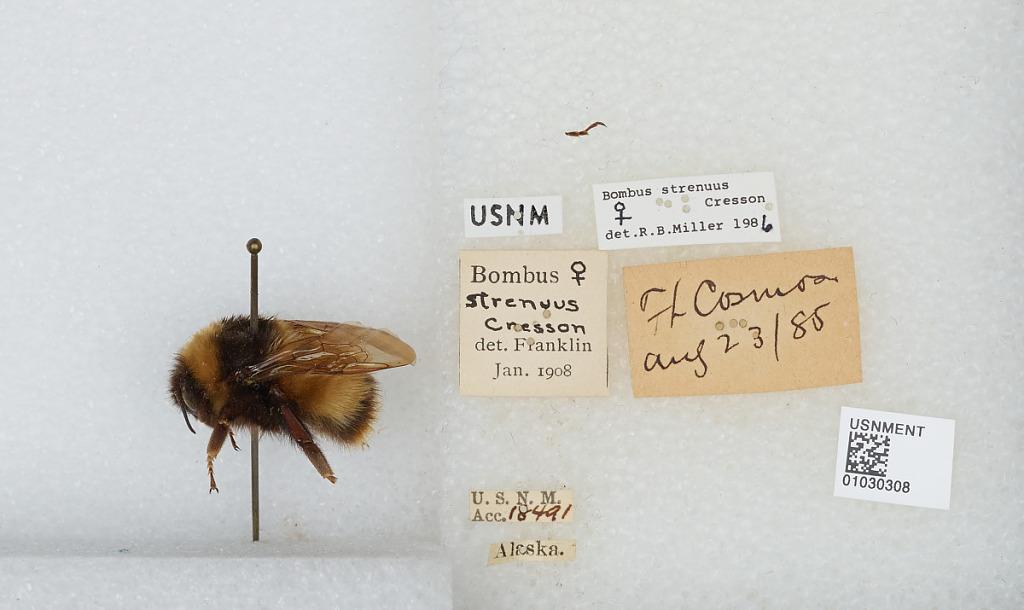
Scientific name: Bombus (Alpinobombus) neoboreus Sladen
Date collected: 1885-8-23
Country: United States
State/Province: Alaska
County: Northwest Arctic Borough
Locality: Fort Cosmos
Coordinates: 66.87, -157.3
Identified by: Franklin